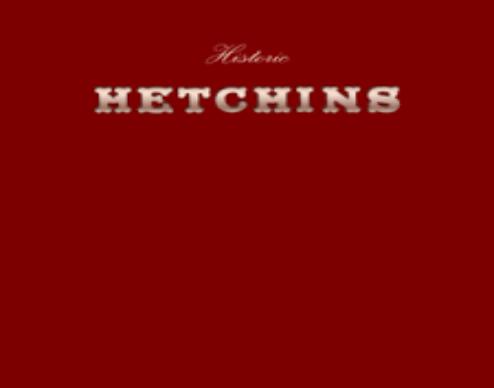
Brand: hetchins
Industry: Transportation